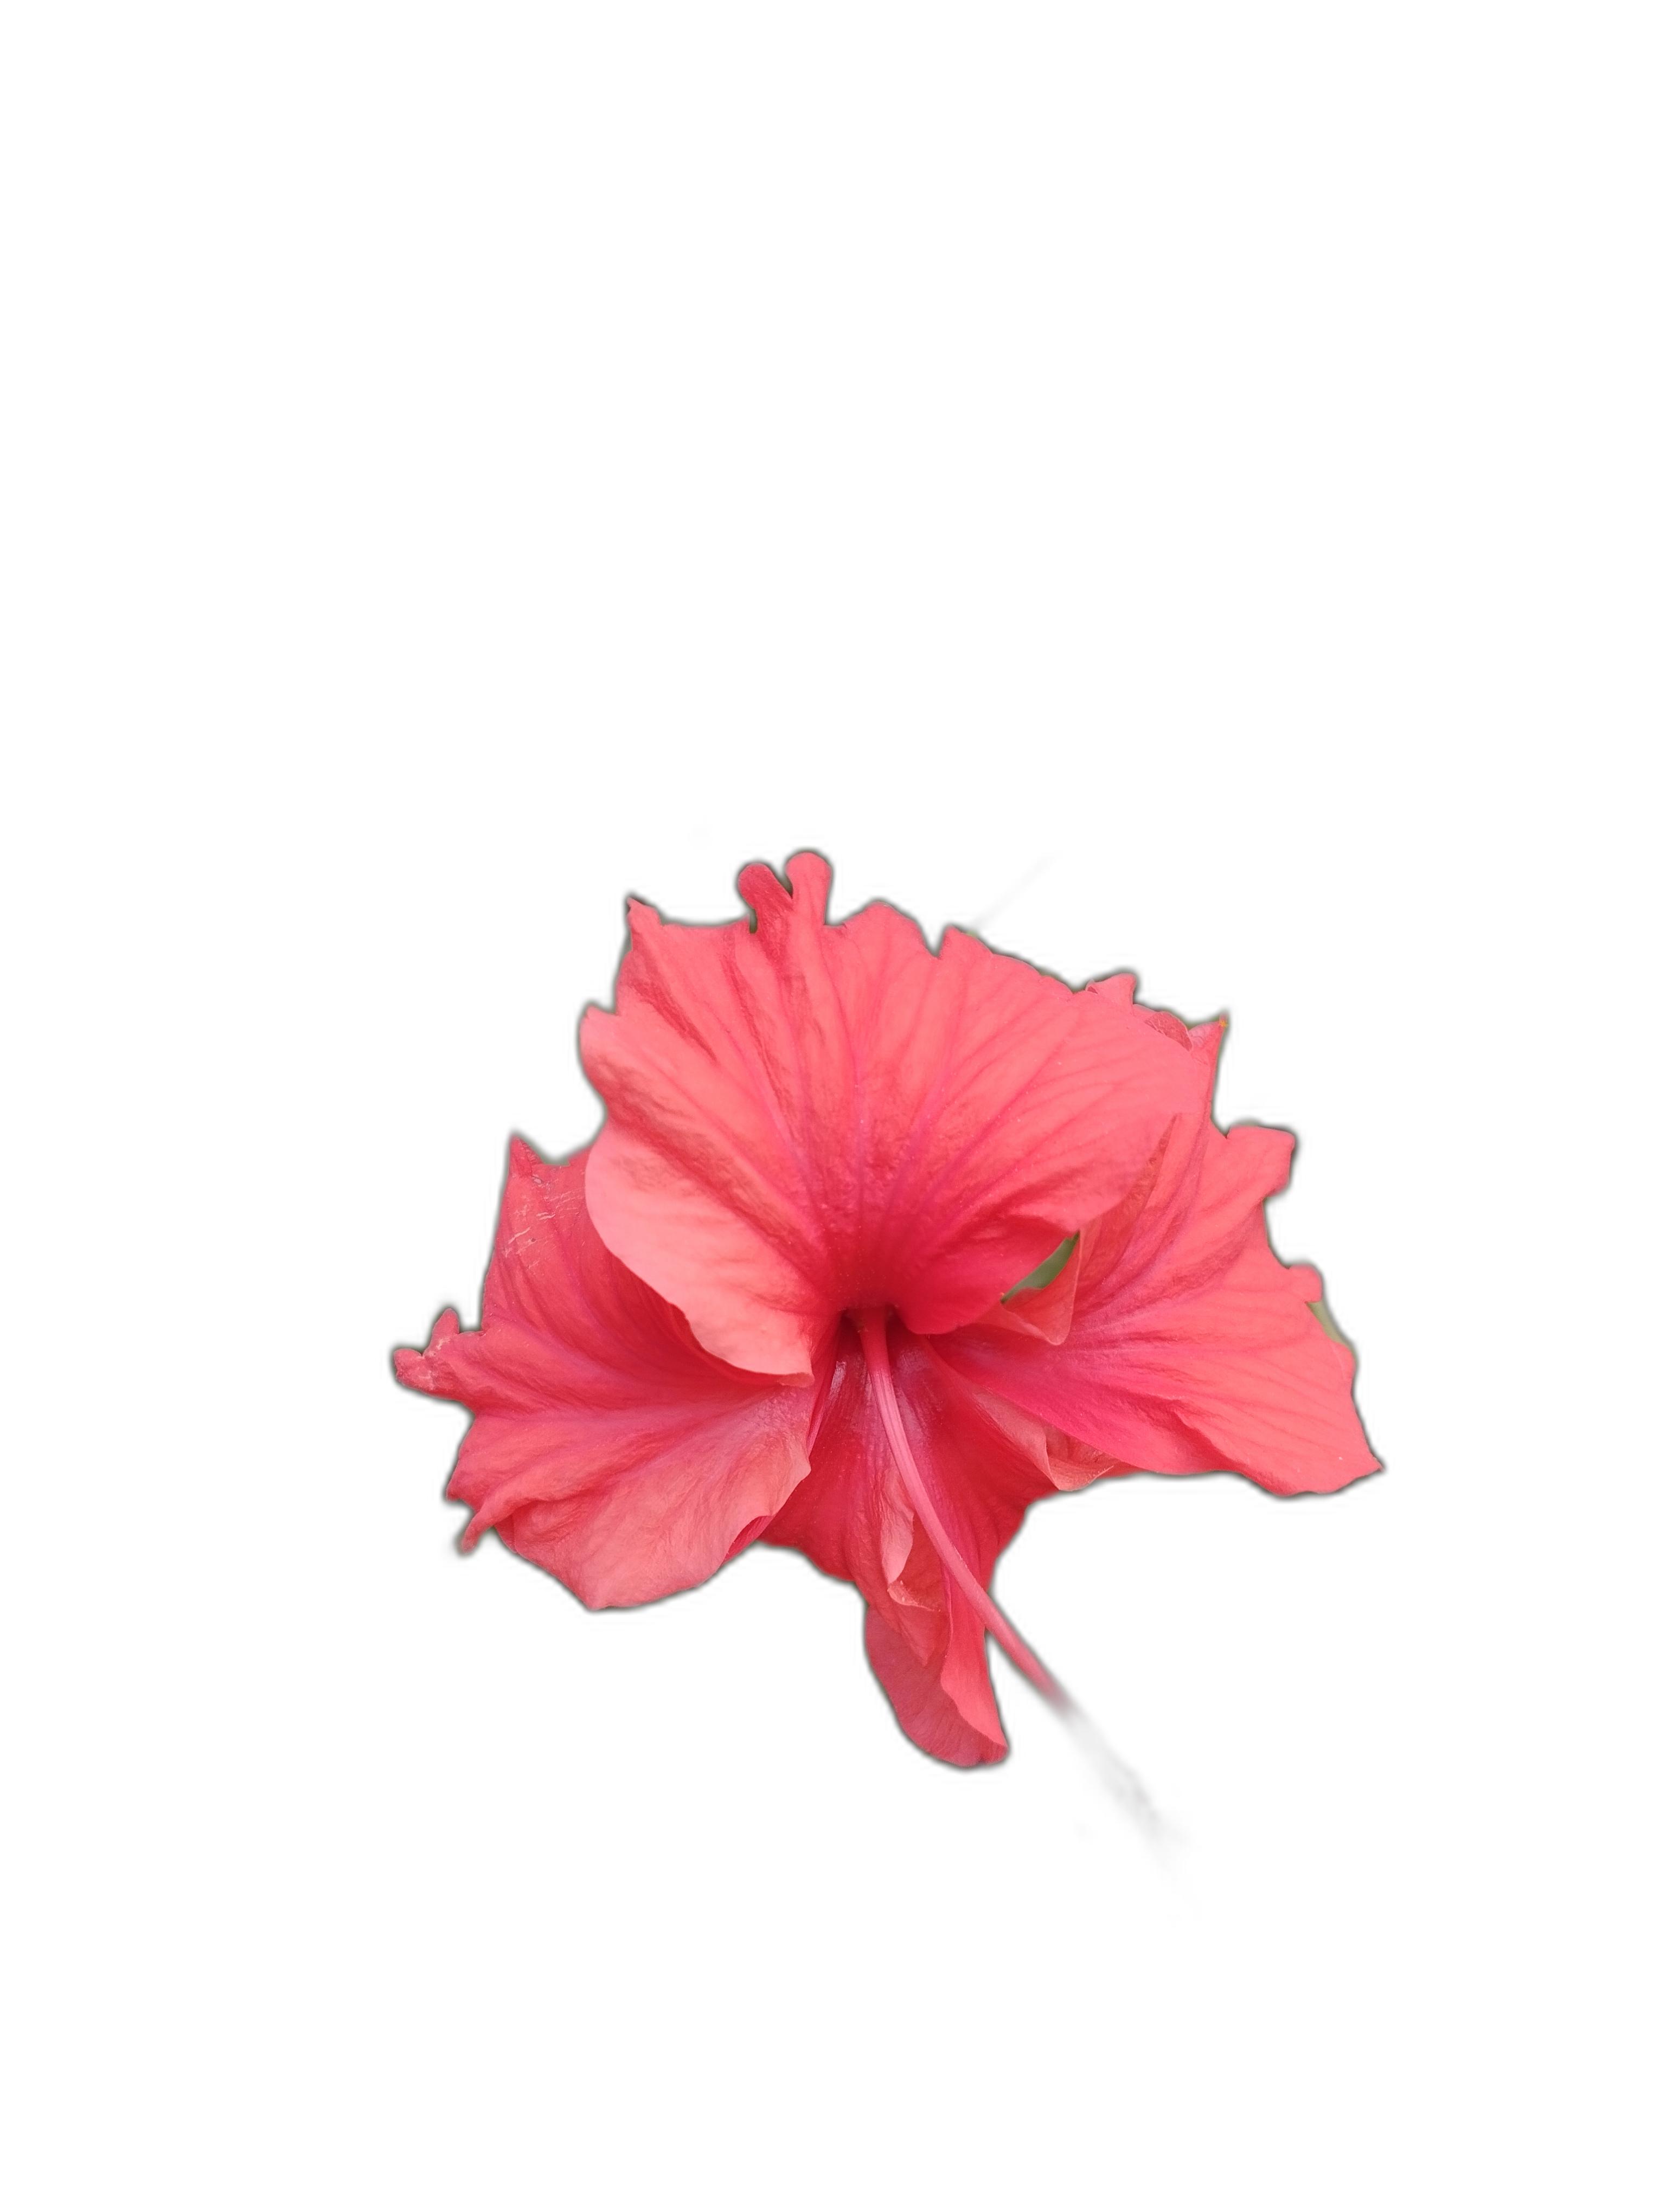
Label: Hibiscus